Sniper rifle

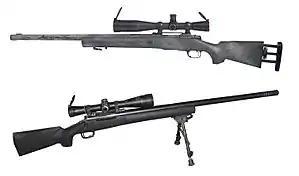
The bolt-action 7.62×51mm M24 Sniper Weapon System is capable of 0.5 MOA accuracy to maximal effective range of about 800 meters. The M24 was the United States Army standard-issue sniper rifle from 1988 to 2010.

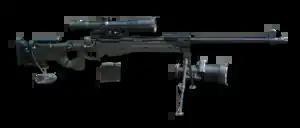
The Accuracy International Arctic Warfare series of sniper rifles is standard issue in the armies of several countries, including those of Britain, Ireland, and Germany (picture shows a rifle of the German Army).

A sniper rifle is a high-precision, long-range rifle. Requirements include high accuracy, reliability, mobility, concealment, and optics, for anti-personnel, anti-materiel and surveillance uses by military snipers. The modern sniper rifle is a portable shoulder-fired rifle with either a bolt action or semi-automatic action, fitted with a telescopic sight for extreme accuracy and chambered for a high-ballistic performance centerfire cartridge.